1996 European Athletics Indoor Championships

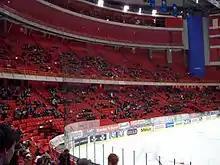
The host venue (shown during an ice hockey game)

The 1996 European Athletics Indoor Championships were held at the Globe Arena, Stockholm, the capital city of Sweden from Friday, 8 March to Sunday, 10 March 1996.